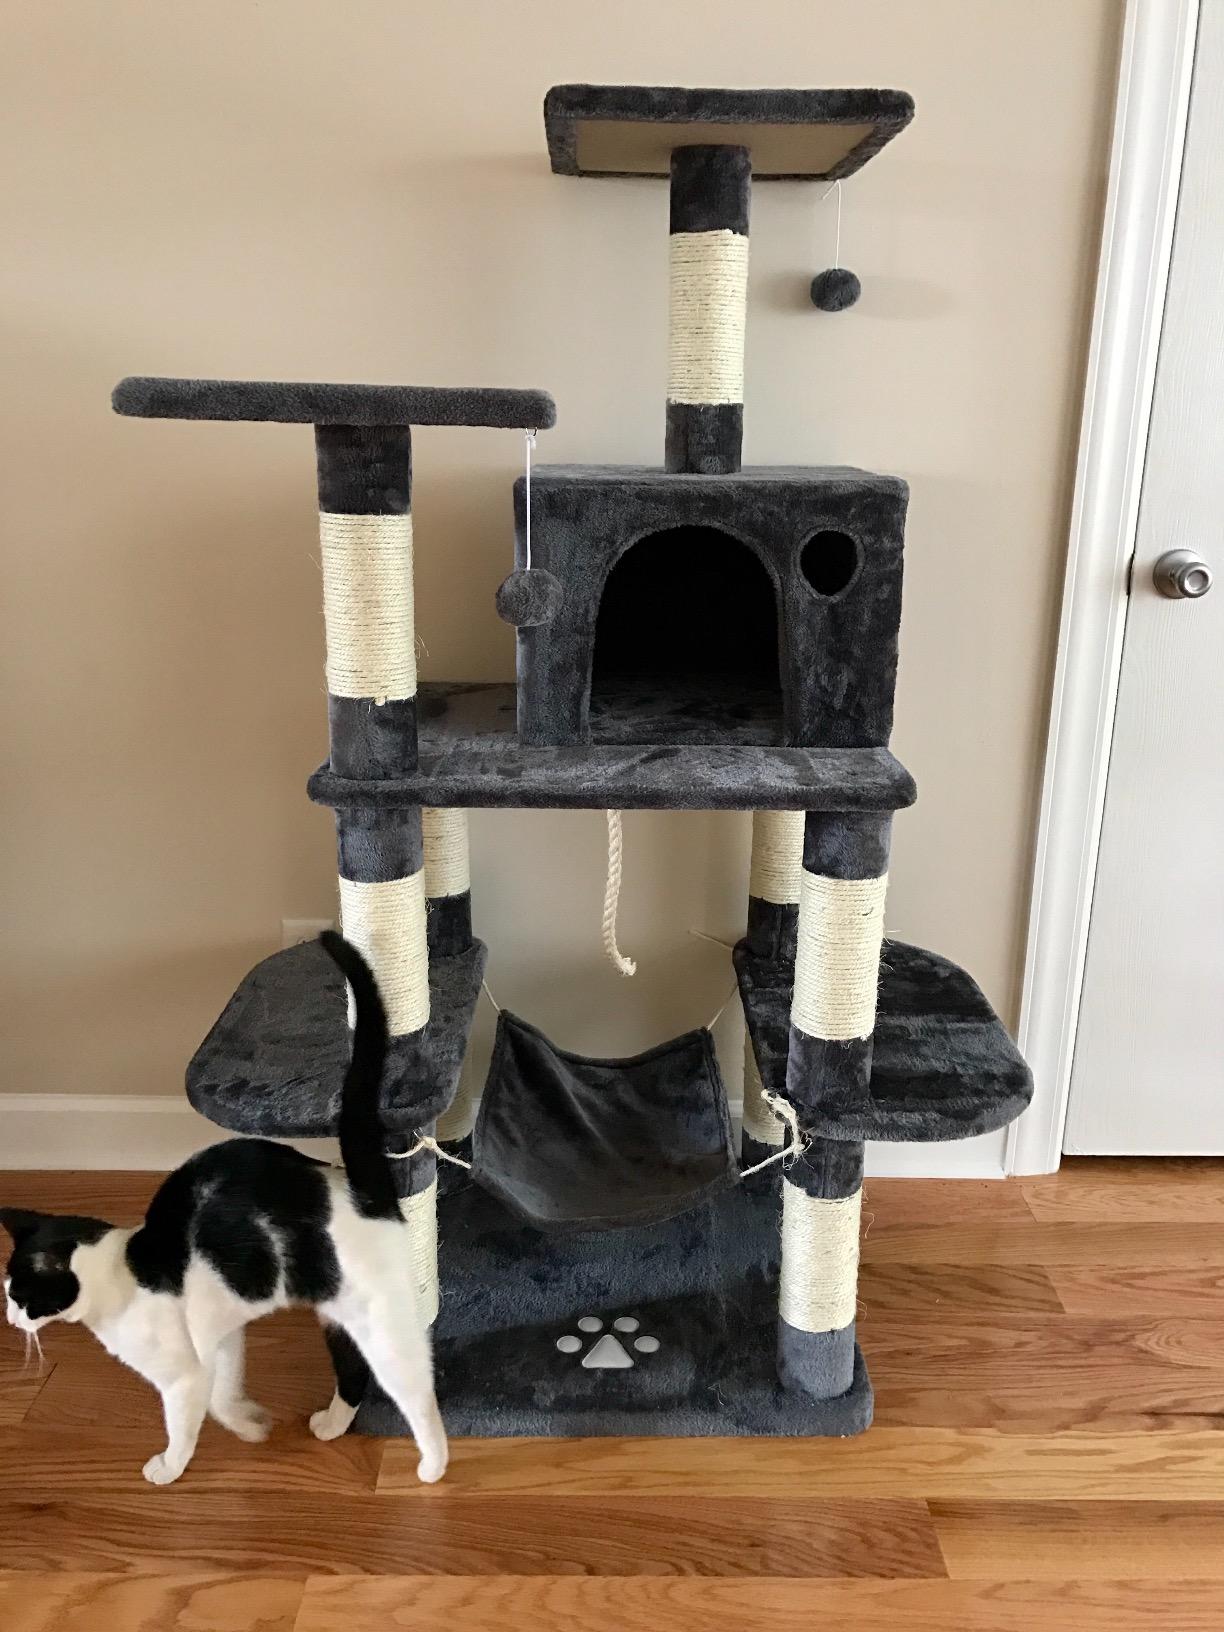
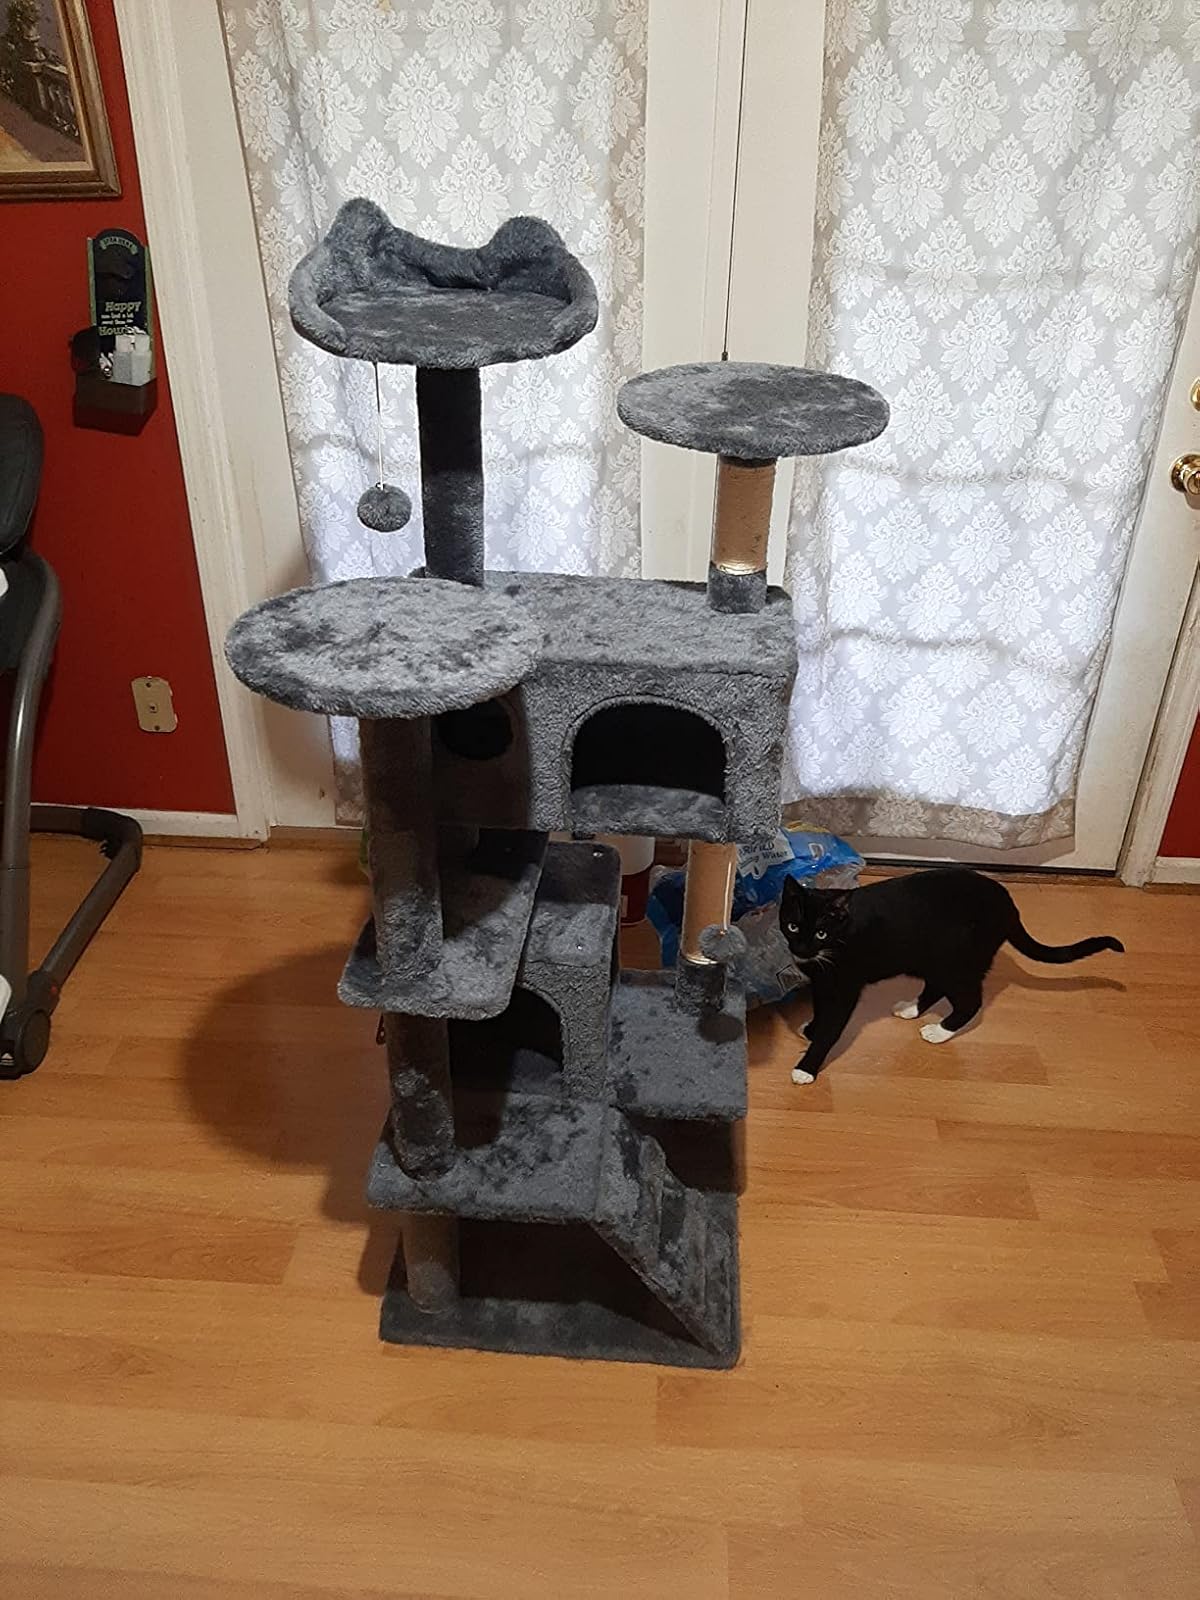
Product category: items_cat tree
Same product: no